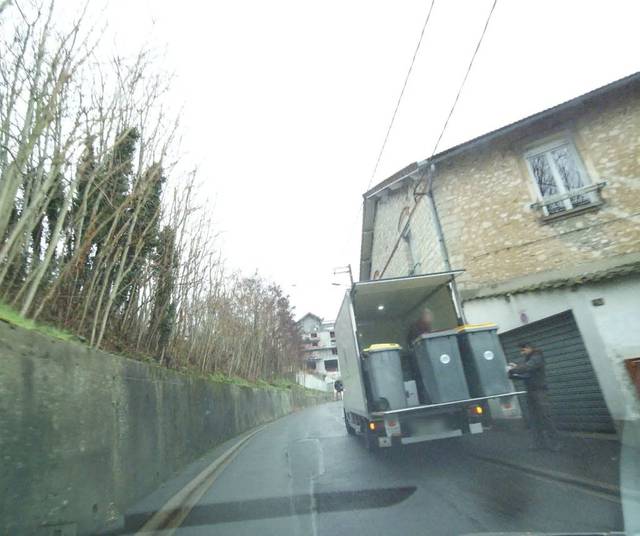
Region: France
Coordinates: 48.415, 2.727